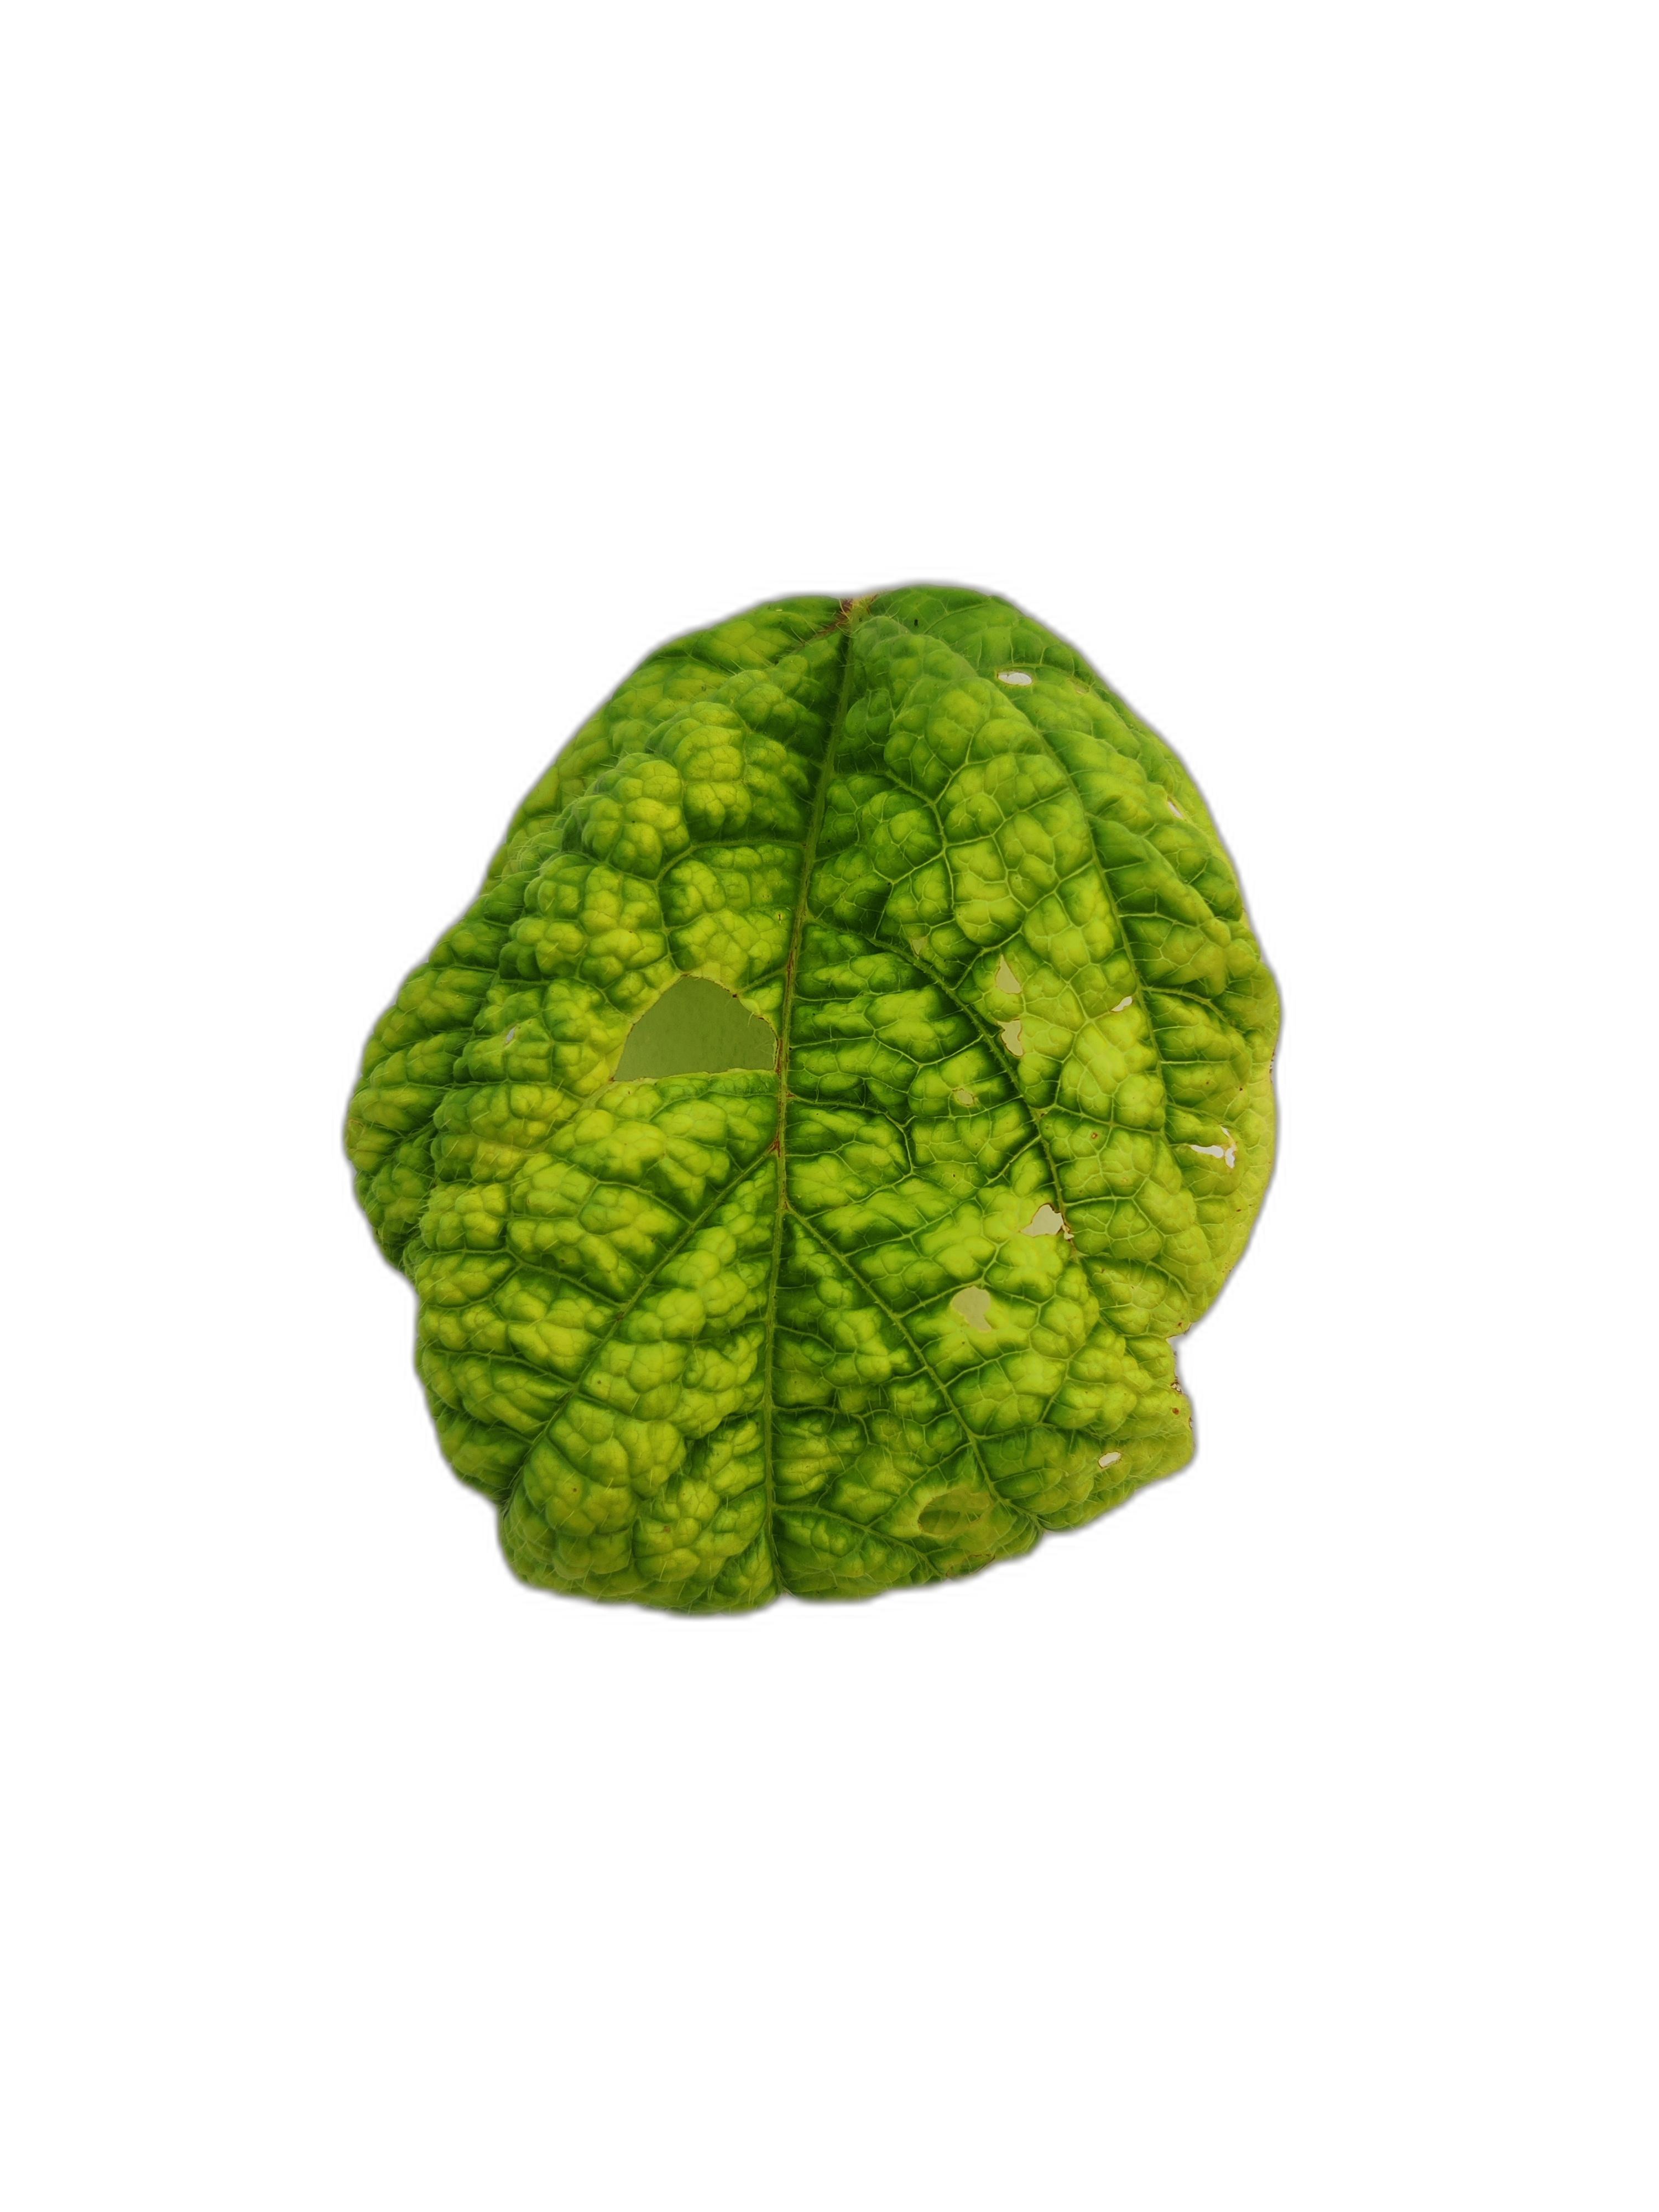
Label: Leaf Crinkle